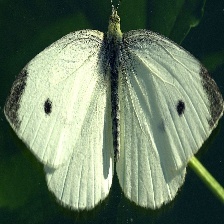
Species: CABBAGE WHITE
Butterfly family (ImageNet category): cabbage_butterfly